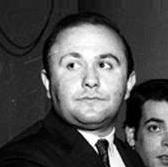
Age: 23